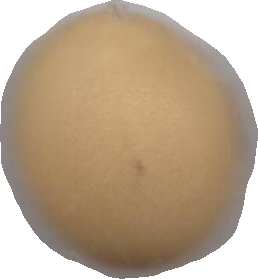
Variety: Dega